Katharine Russell, Viscountess Amberley

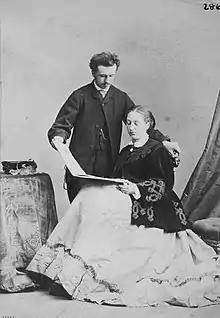
Albumen print of Lord and Lady Amberley made by William Notman in Montreal in 1867 and currently owned by McCord Museum

Lady Amberley was a suffragist and an early proponent of women's rights. She encouraged women to study medicine, providing a scholarship for the medicine student Emily Bovell and employing Elizabeth Garrett Anderson as her personal physician. Harriet Grote introduced her to Helen Taylor in 1865 and the next year, she signed the women's suffrage petition. In 1867, Lord and Lady Amberley travelled to North America, visiting Canada and the United States of America. They stayed in the United States for several months and met Lucretia Mott, after whom she named her daughter. She became president of the Bristol and West of England Women's Suffrage Society in 1870 and campaigned for equal pay for women and their education and acceptance into all professions.